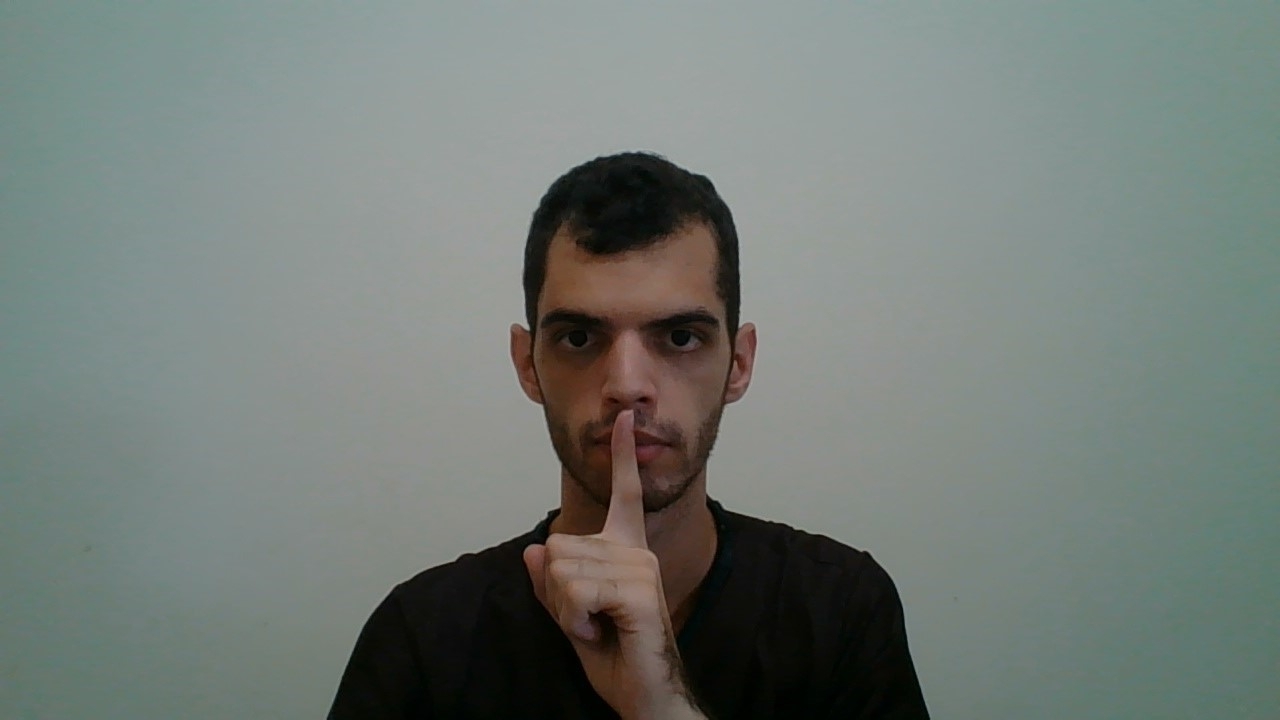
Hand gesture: mute